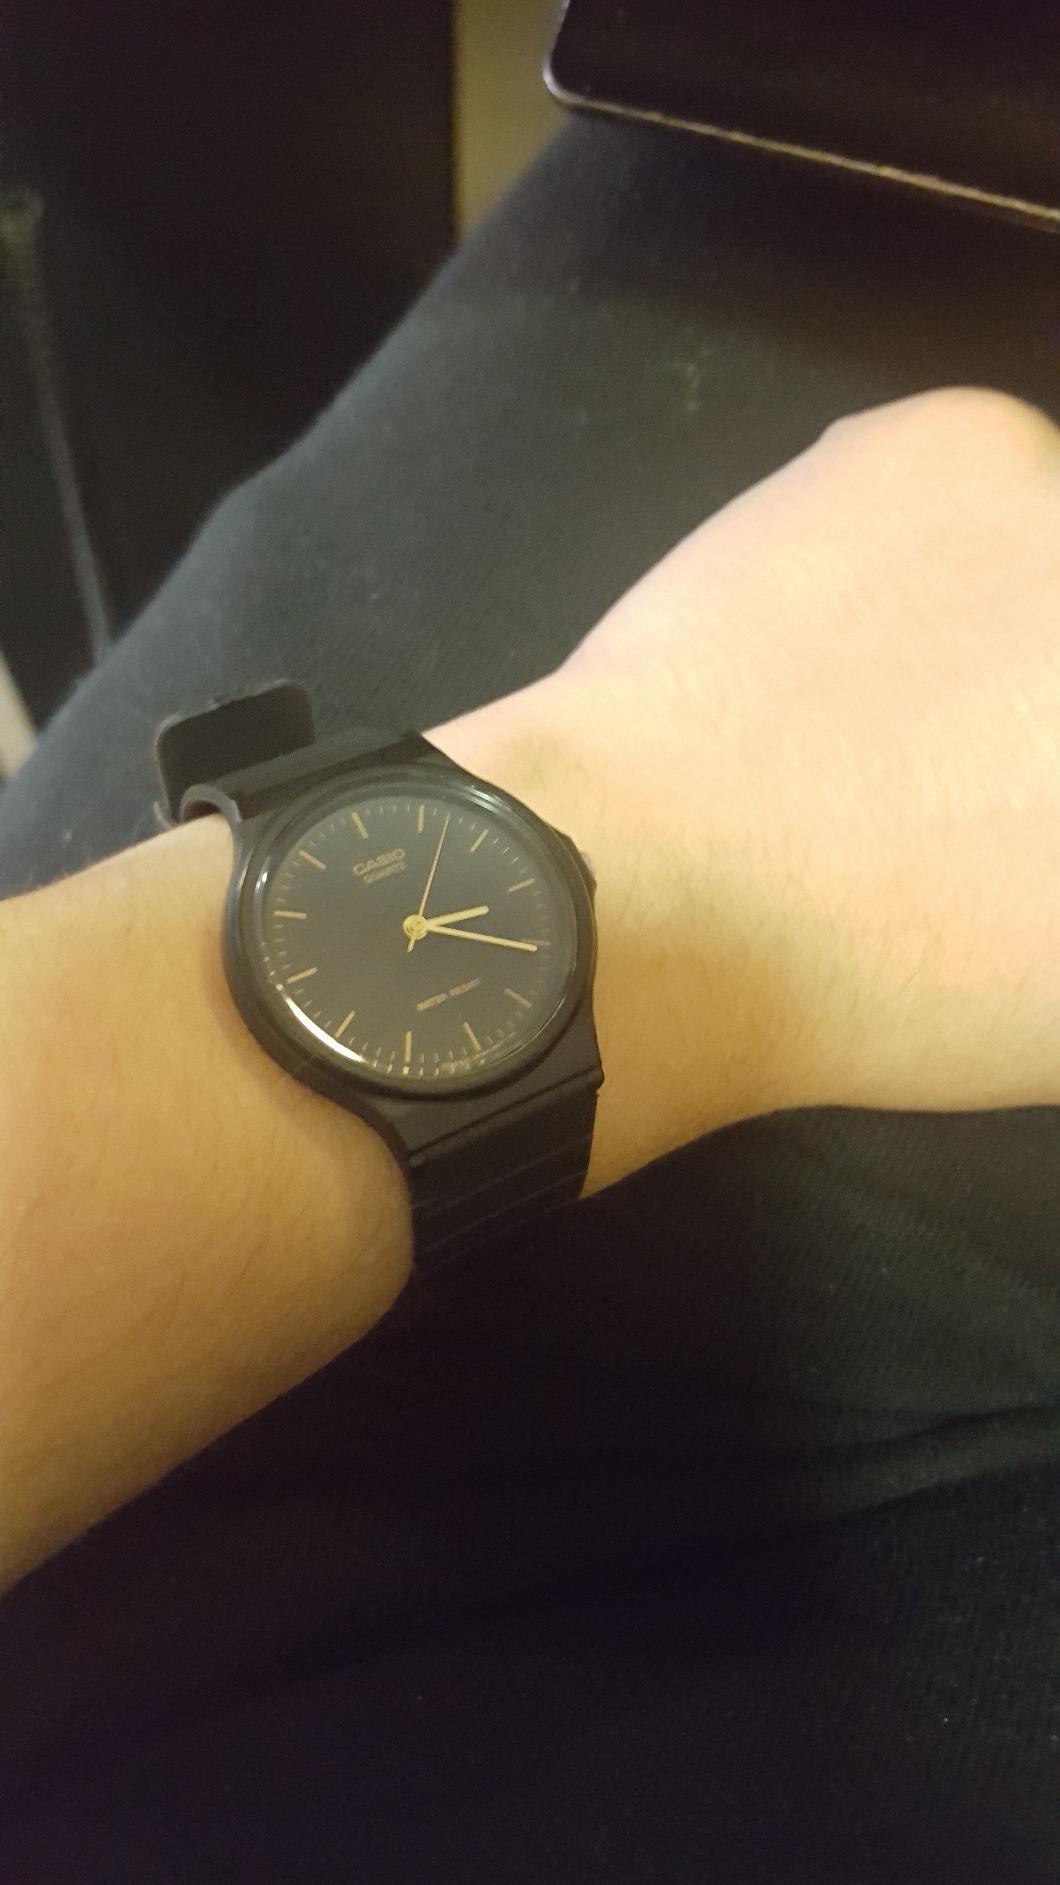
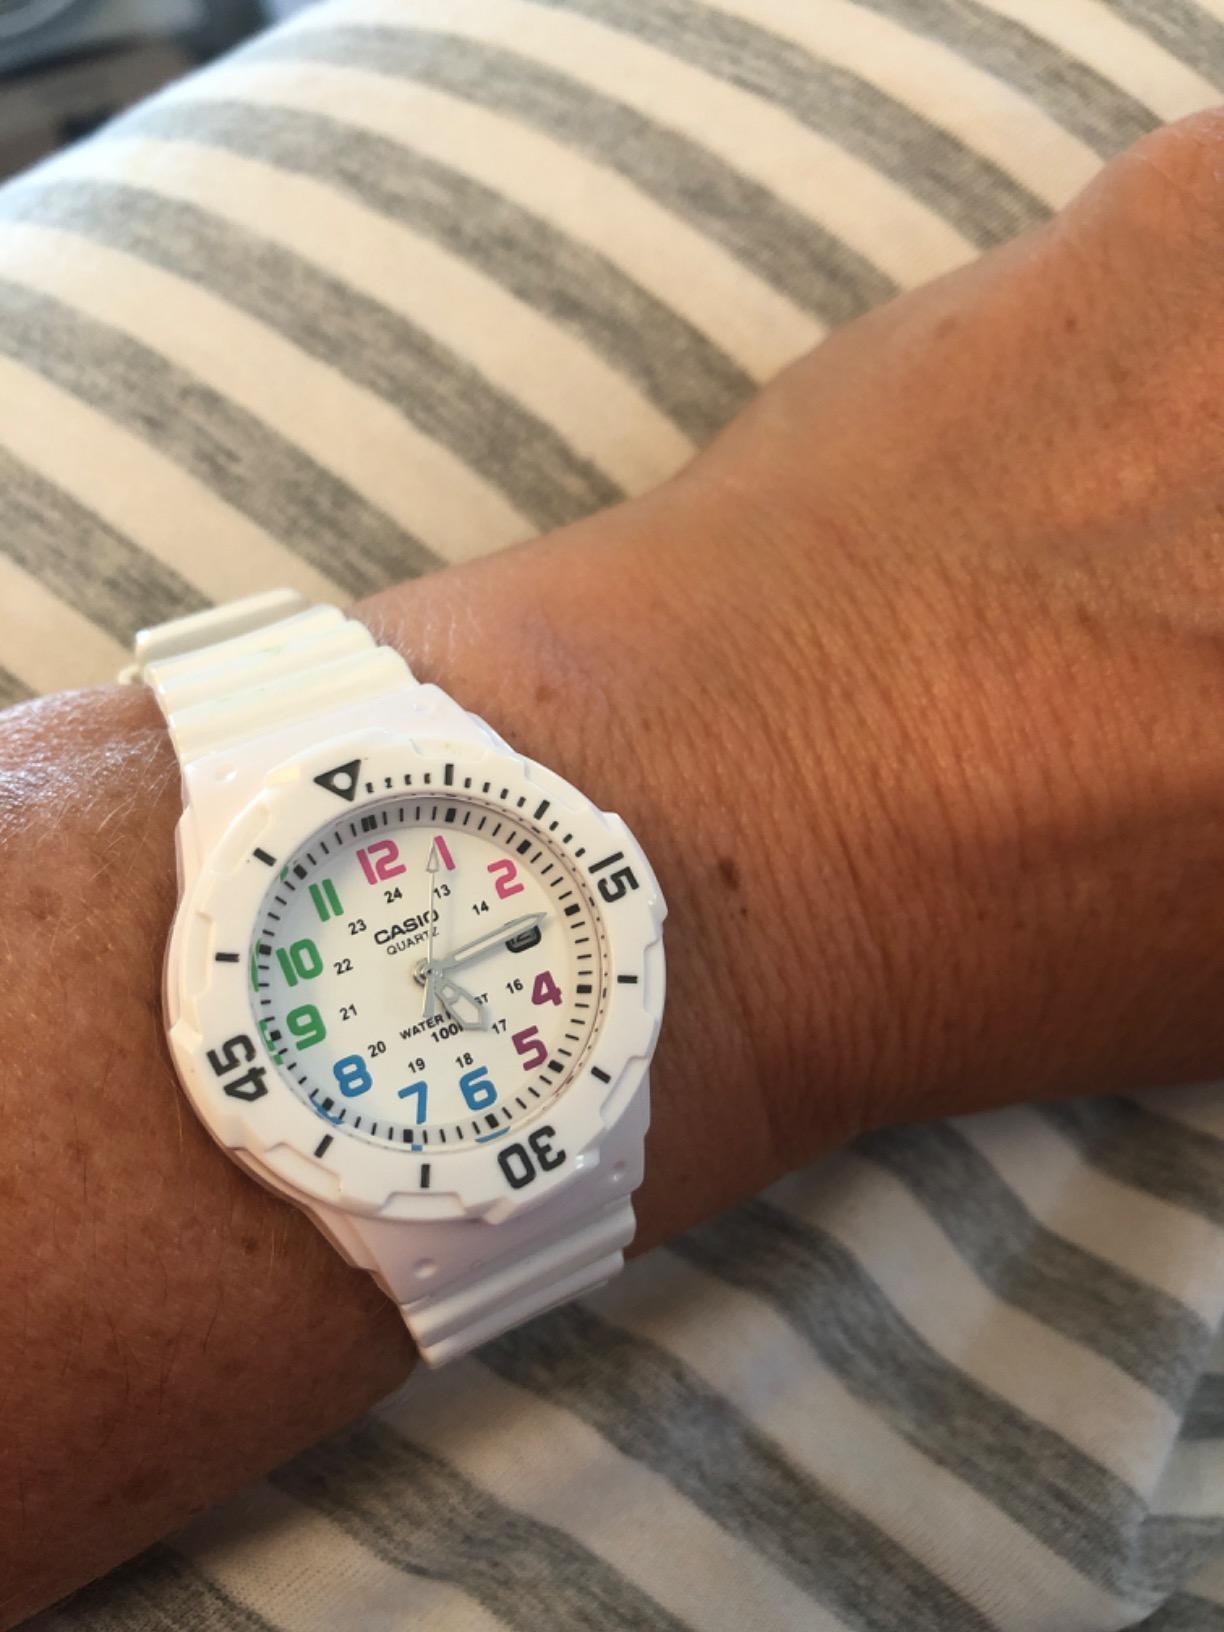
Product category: accessories_watch
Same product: no